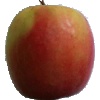
Label: Apple Pink Lady 1